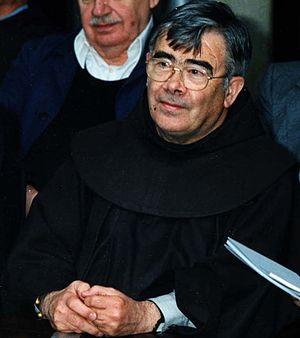
Luis Villasante Kortabitarte, né le 22 mars 1920 à Guernica et mort le 2 décembre 2000 à Oñati, est un franciscain, écrivain et académicien basque espagnol de langue basque et espagnole.